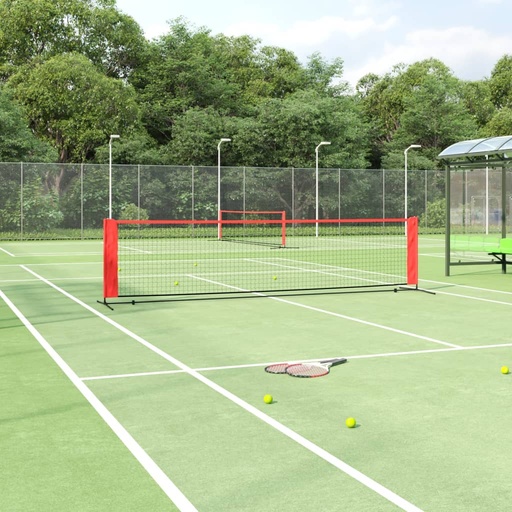
Tennis Net Black and Red 400x100x87 cm Polyester
Hit big and give your garden party an extra dose of fun with this tennis net. Durable material: The sports net is made of polyester. Polyester is a synthetic material known for its UV resistance and its tensile strength. Polyester is water-resistant, which makes it the perfect choice for humid or rainy conditions, and is also easy to clean.Sturdy structure: The tennis equipment features a steel frame. Steel is an exceptionally hard and strong material. It offers sturdiness and stability. The bottom mounting brackets are available for added stability.Wide applications: The tennis practice net can be used in the backyard, at a park, in the garden, at any field. It is ideal for beginners, but can also help experienced players with their training.Easy transportation: The pickleball net can be packed in a carrying bag for easy transportation and storage, meeting your training needs anytime. Good to know:To make assembly as easy as possible, each product is delivered with a manual. Colour: Black and red Material: Fabric (100% polyester), steel, oxford fabric Overall dimensions: 400 x 100 x 87 cm (L x W x H) Weight: 3.3 kg Delivery contains: 1 x Tennis net 1 x Carrying bag
Brand: vidaXL
Category: Sporting Goods > Athletics > Tennis > Tennis Nets